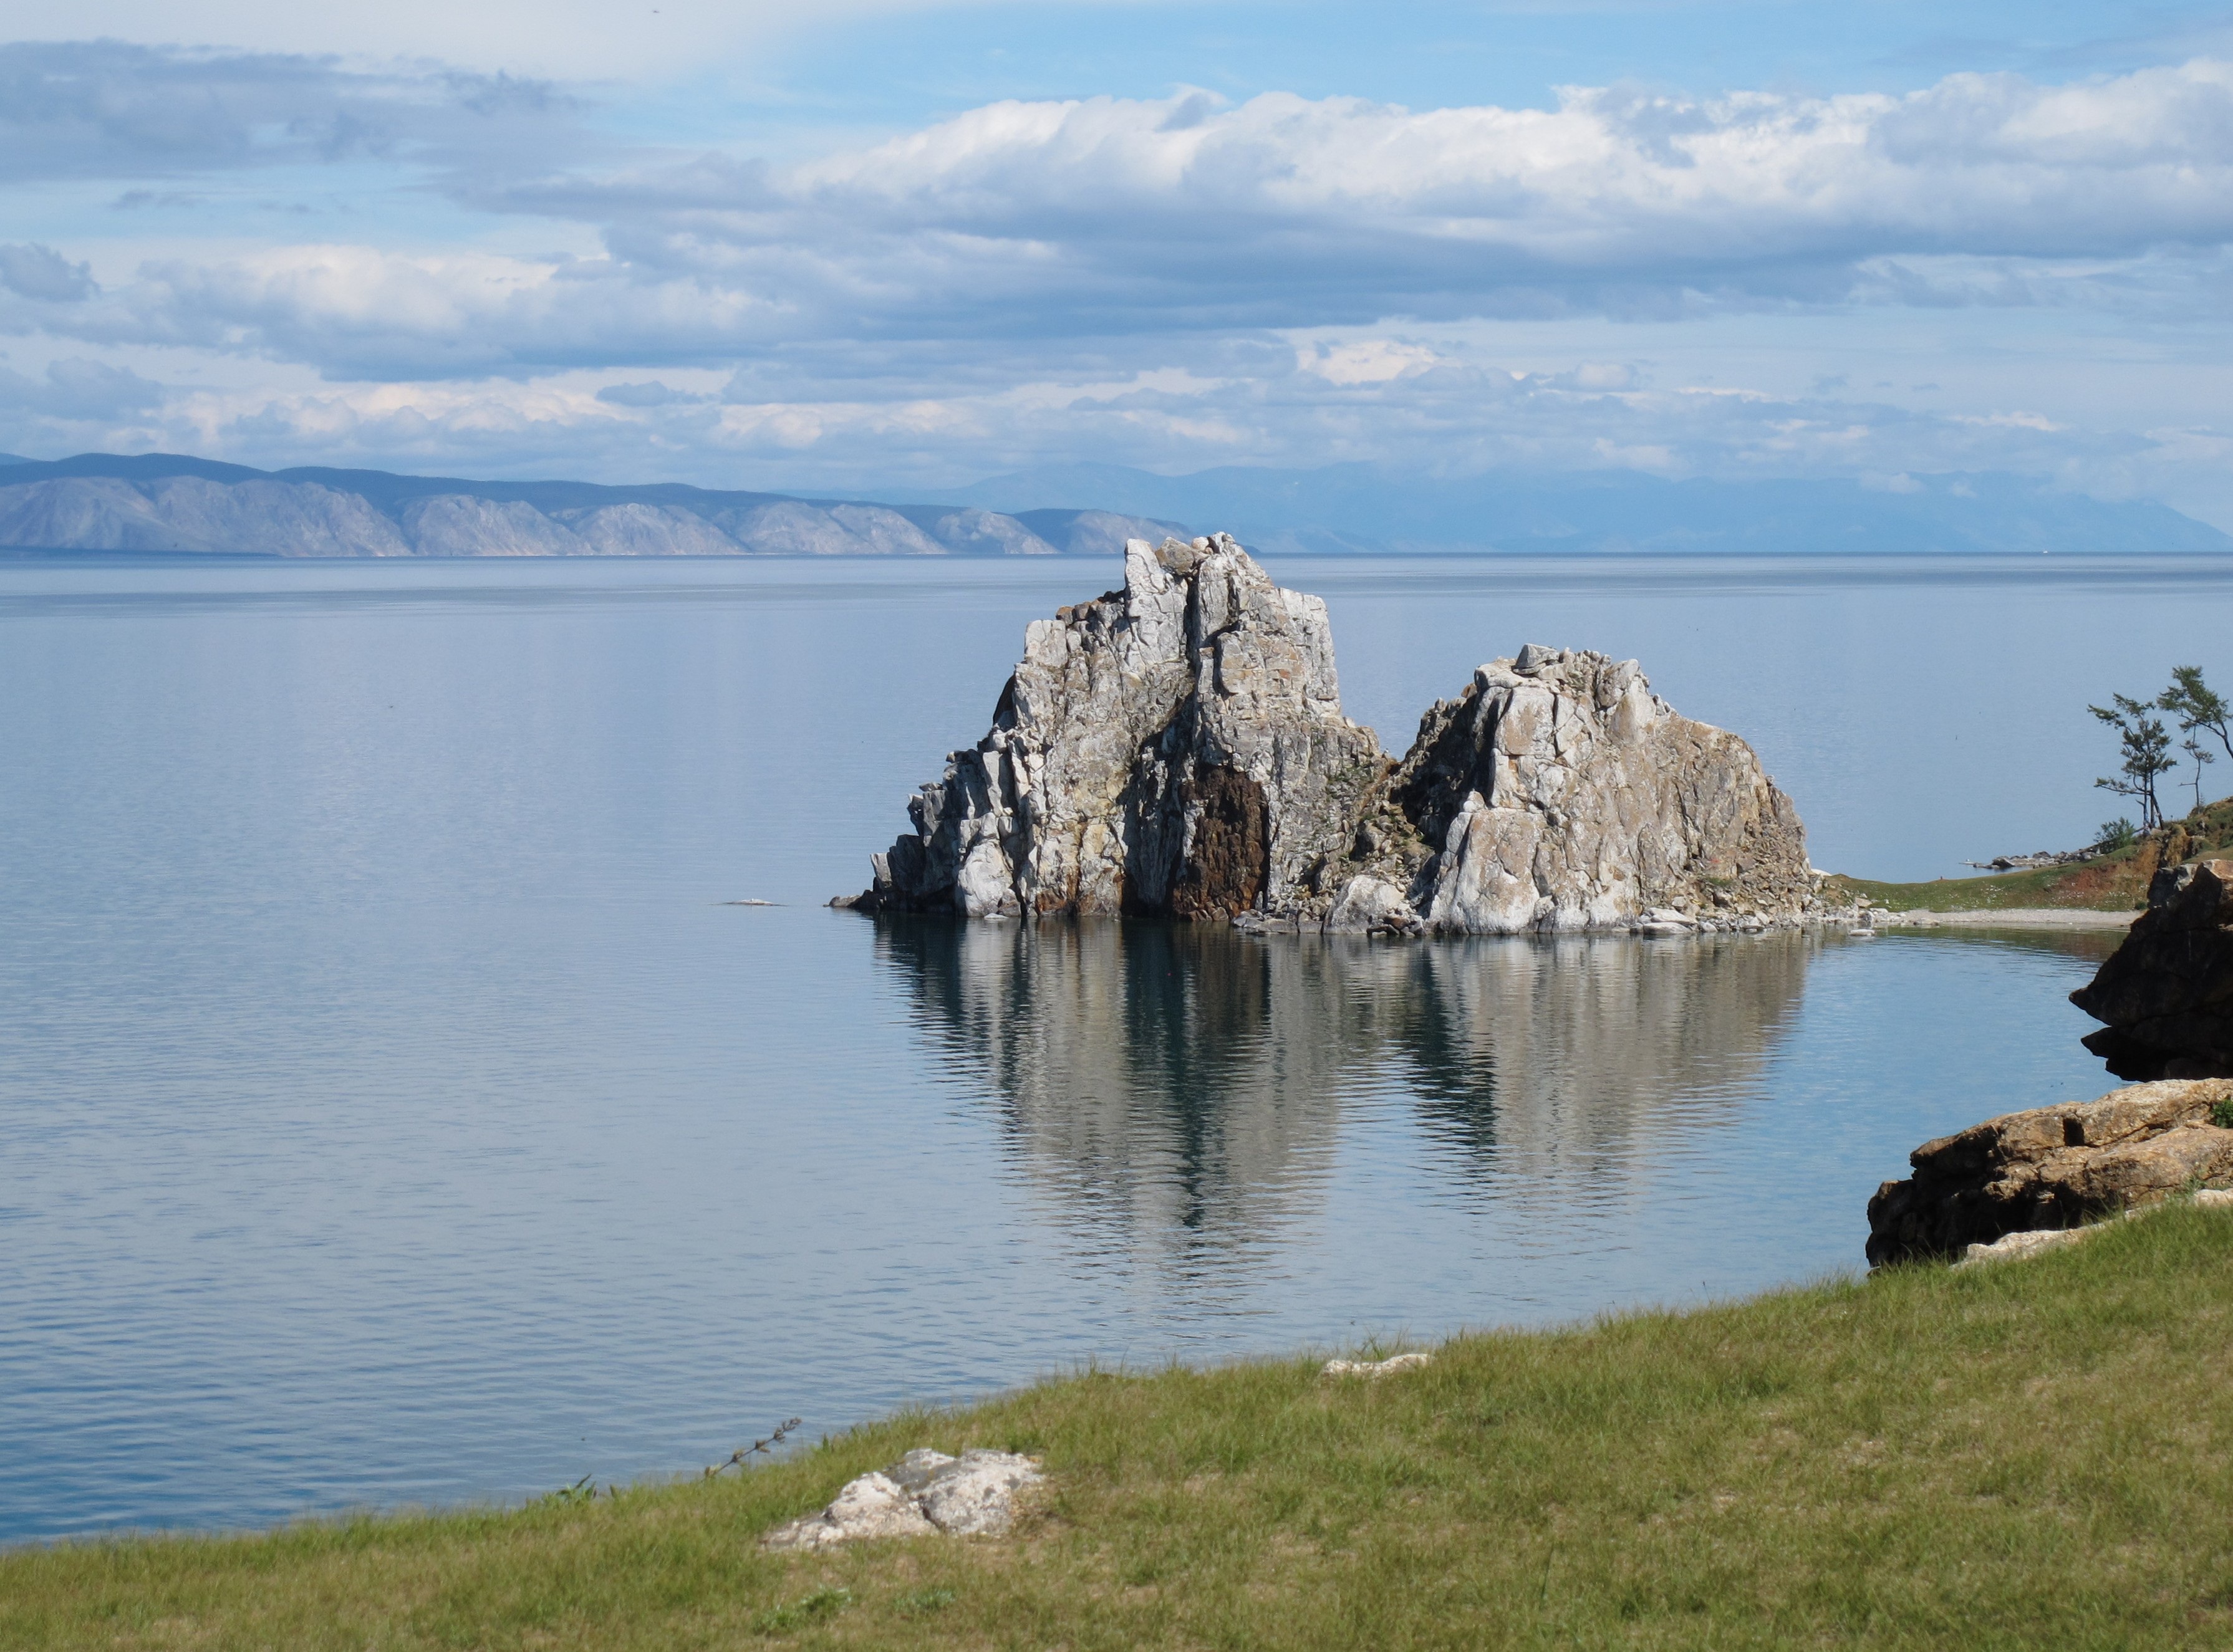
sea, coast, rock, mountain, shore, lake, cliff, cove, reflection, vehicle, bay, reservoir, terrain, body of water, russia, loch, cape, siberia, baikalsee, shaman rock, baikal mountains, irkustk